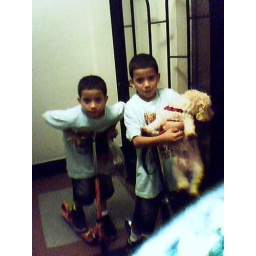
these boys were in my doorway when I was coming home at midnight.